Anton Makarenko

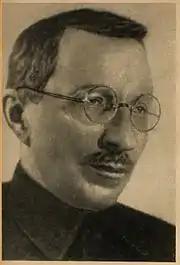
Makarenko in the late 1920s

In 1927 Makarenko was appointed as the head of the Dzerzhinsky labour commune, an orphanage for street children near Kharkiv, where the most incorrigible thieves and swindlers were known to be put into rehabilitation. Makarenko succeeded in gaining their respect, combining in his method insistence and respect, school education and productive labour.